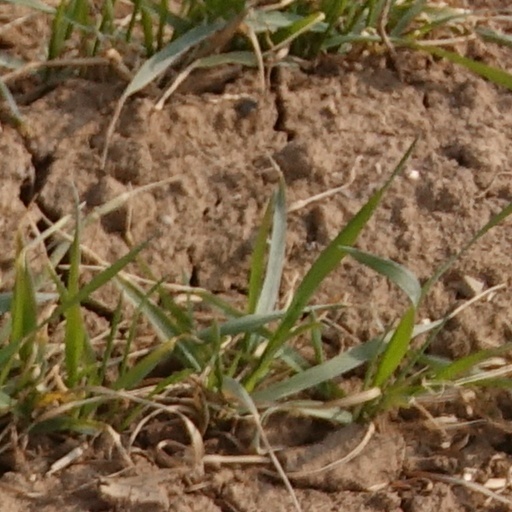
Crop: wheat